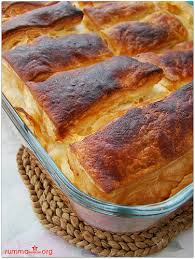
Yemek: borek